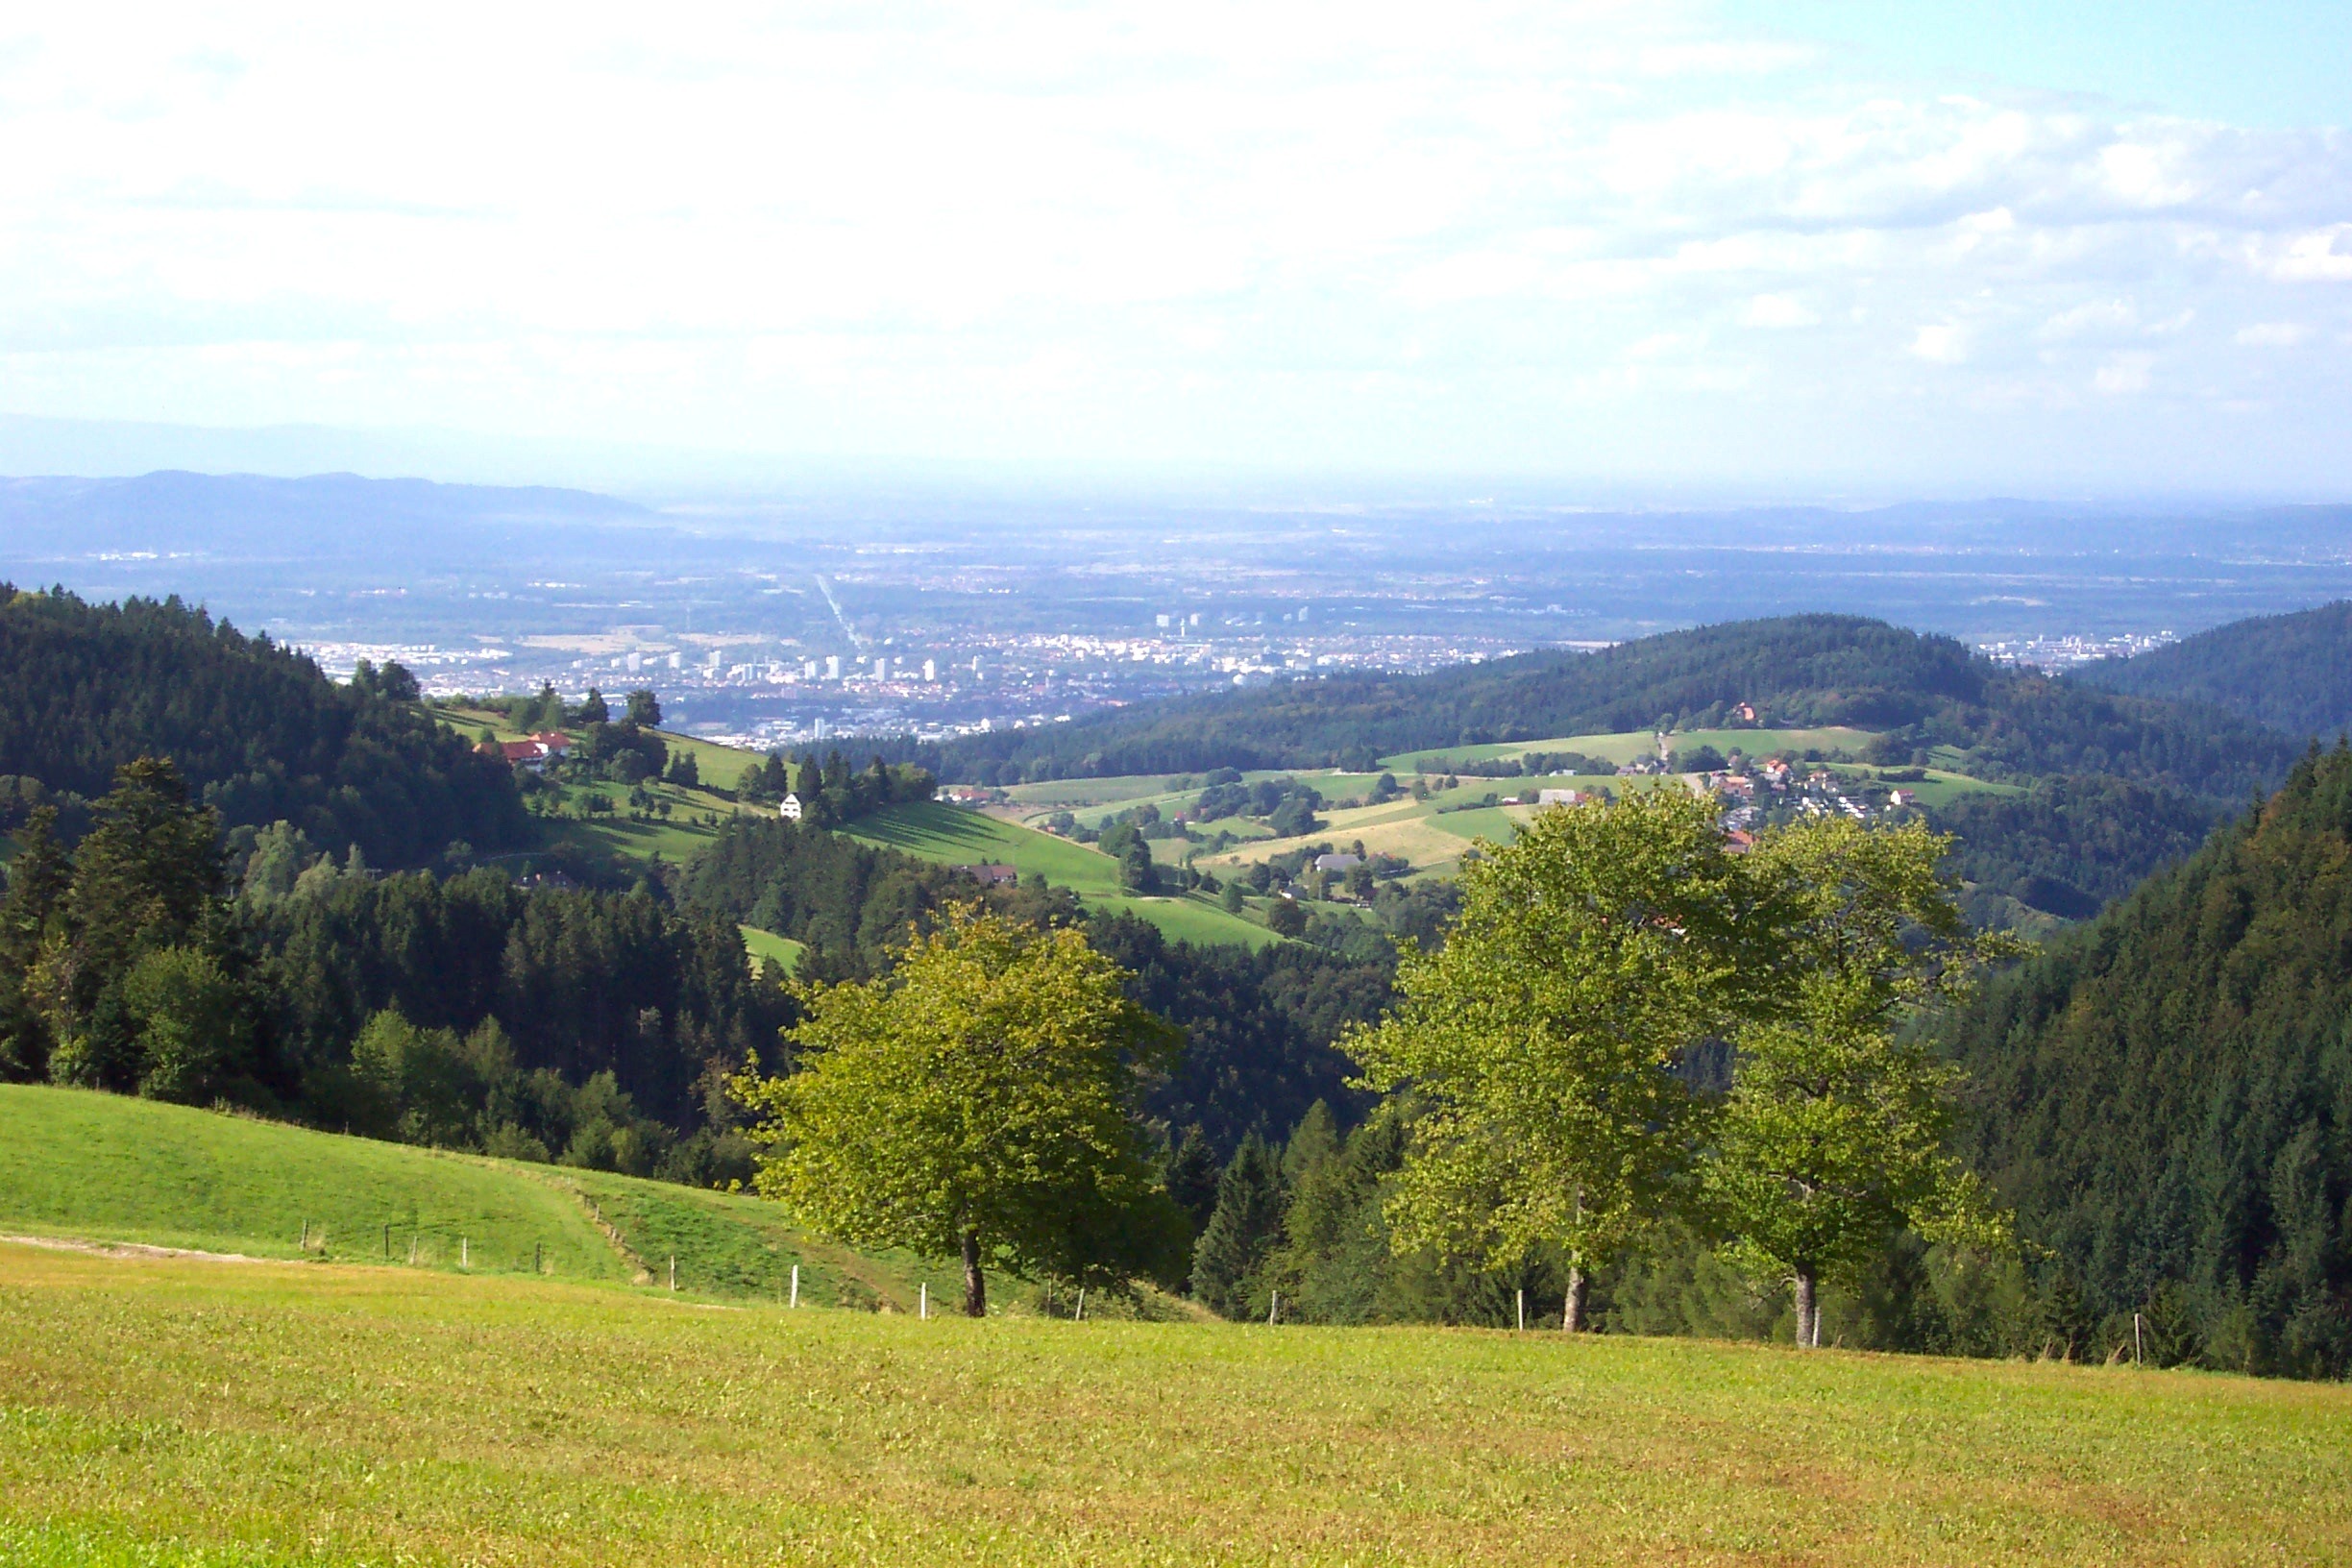
landscape, tree, nature, forest, grass, mountain, sky, field, meadow, countryside, hill, city, valley, mountain range, country, scenic, pasture, autumn, ridge, plain, trees, outside, clouds, mountains, alps, grassland, plateau, germany, vista, fell, habitat, ecosystem, freiburg, cities, rural area, natural environment, geographical feature, mountainous landforms